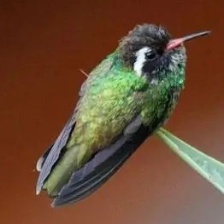
Species: WHITE EARED HUMMINGBIRD
Scientific name: BASILINNA LEUCOTIS
ImageNet parent category: hummingbird